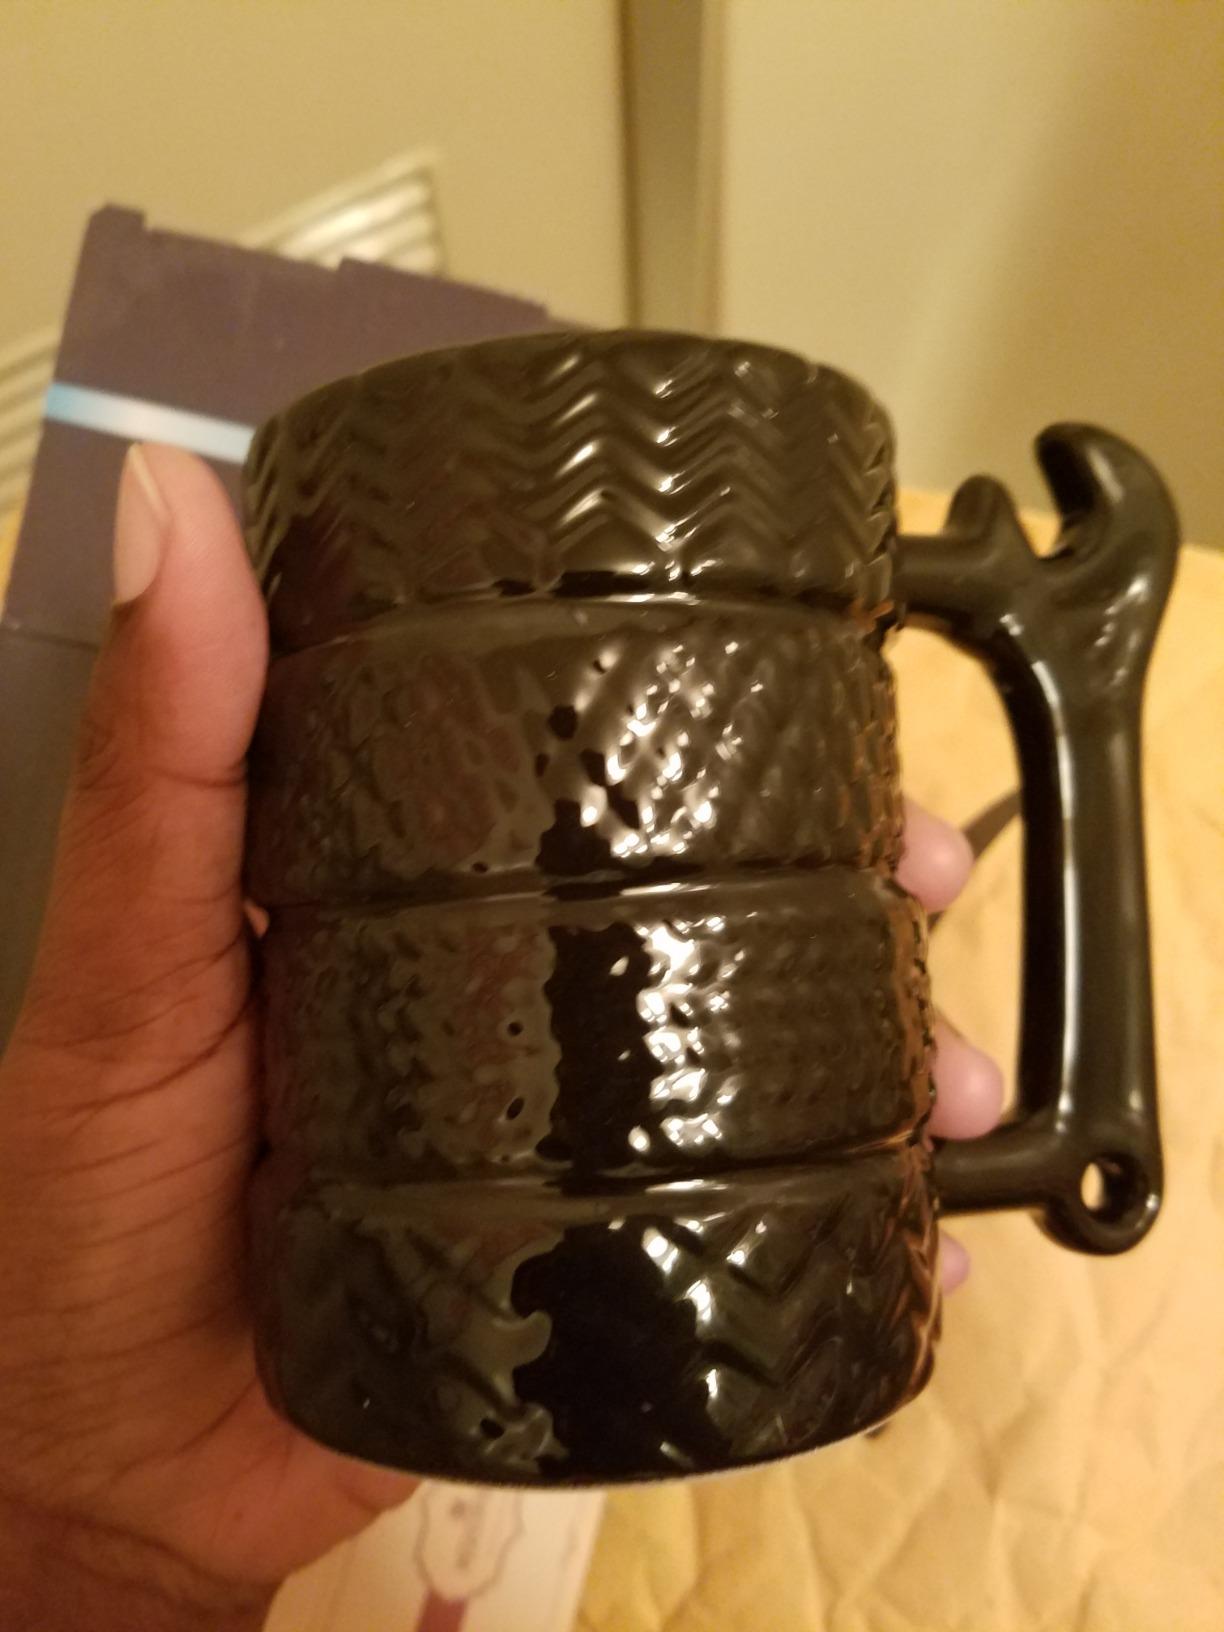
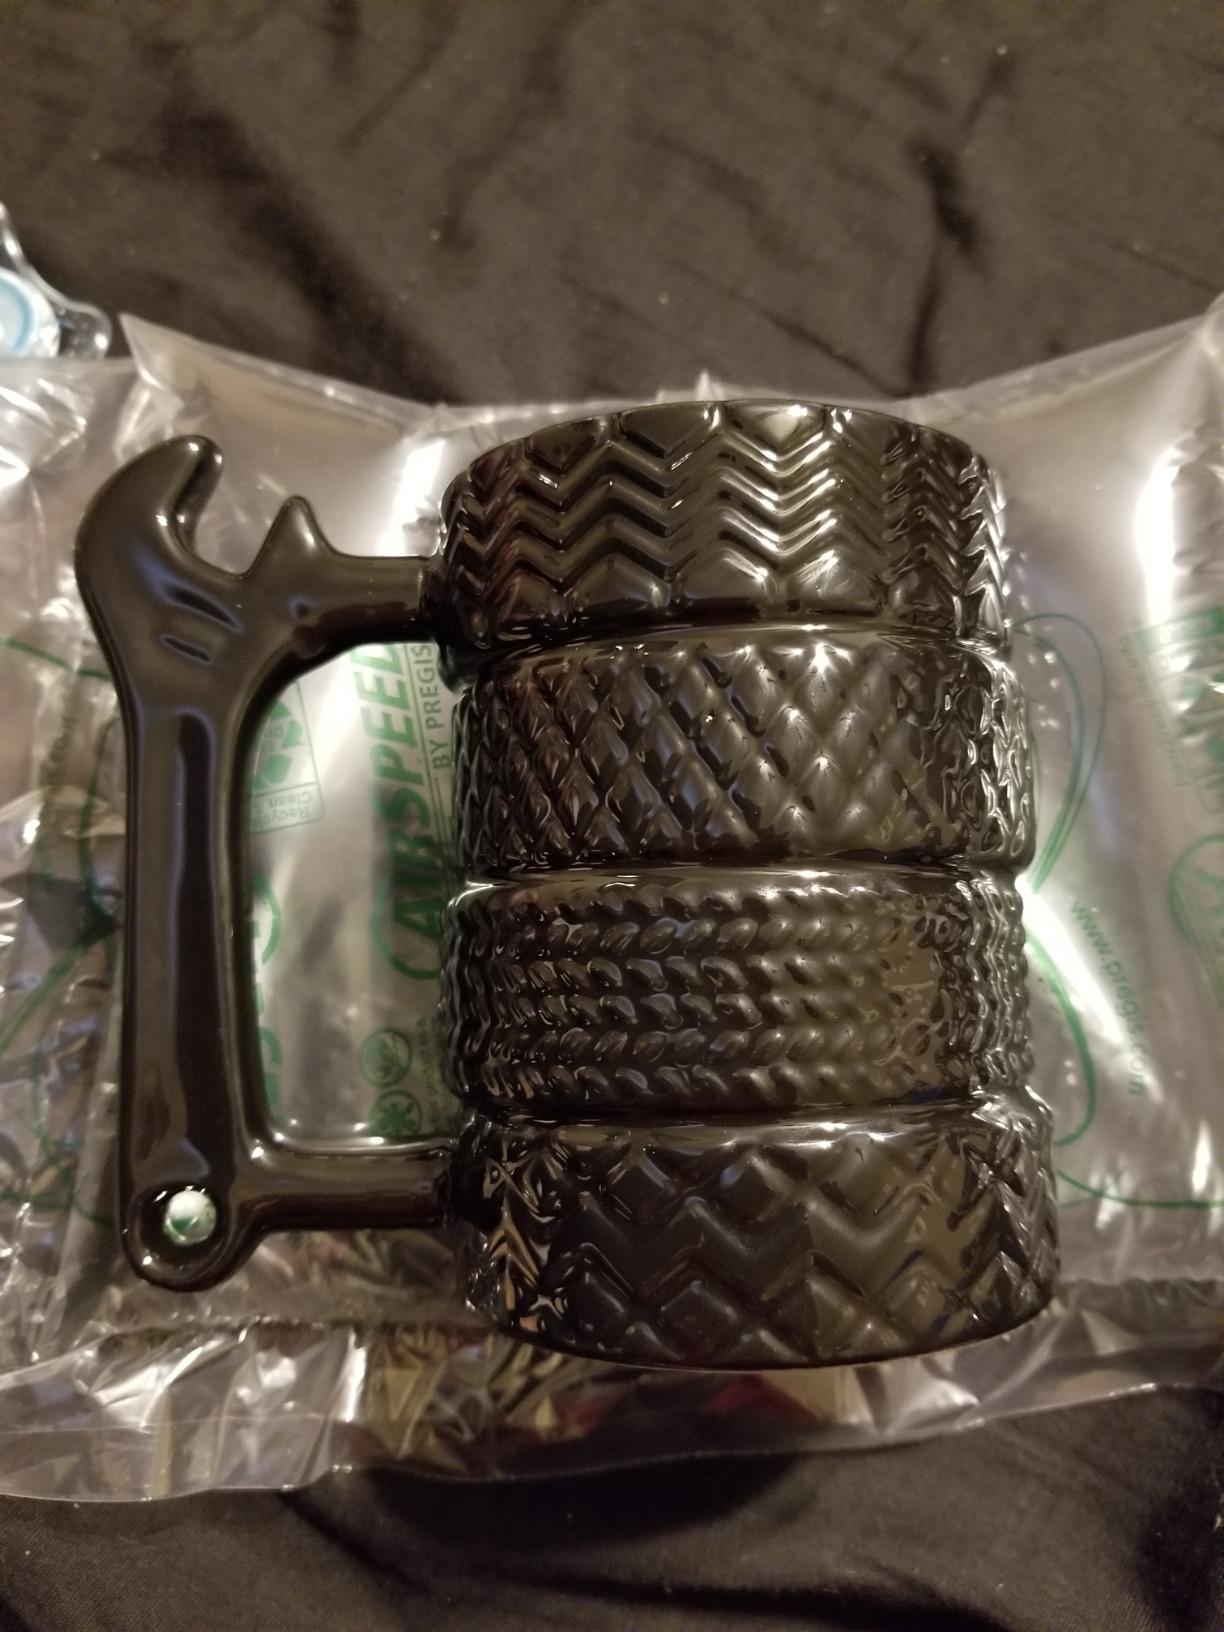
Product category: items_mug
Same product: yes